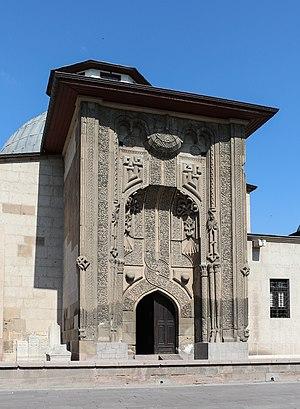
Porte principale de la Médersa Ince Minareli, Konya, Turquie
La Médersa Ince Minareli est une médersa du XIIIe